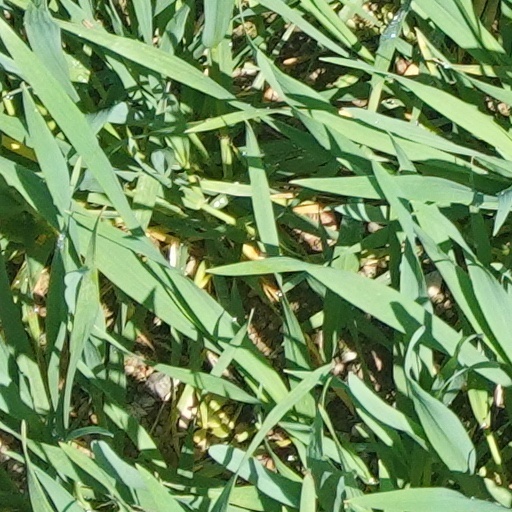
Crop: wheat